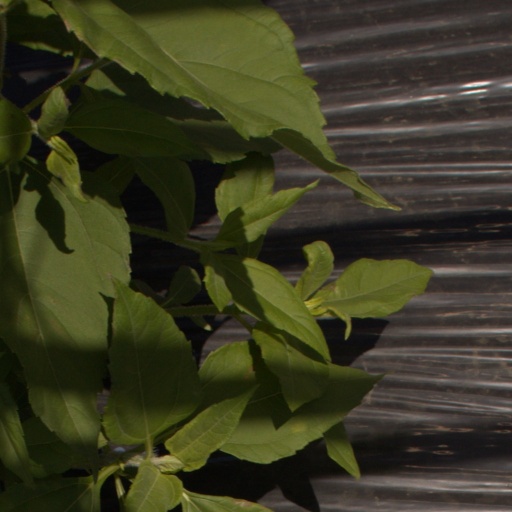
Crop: Jerusalem artichoke